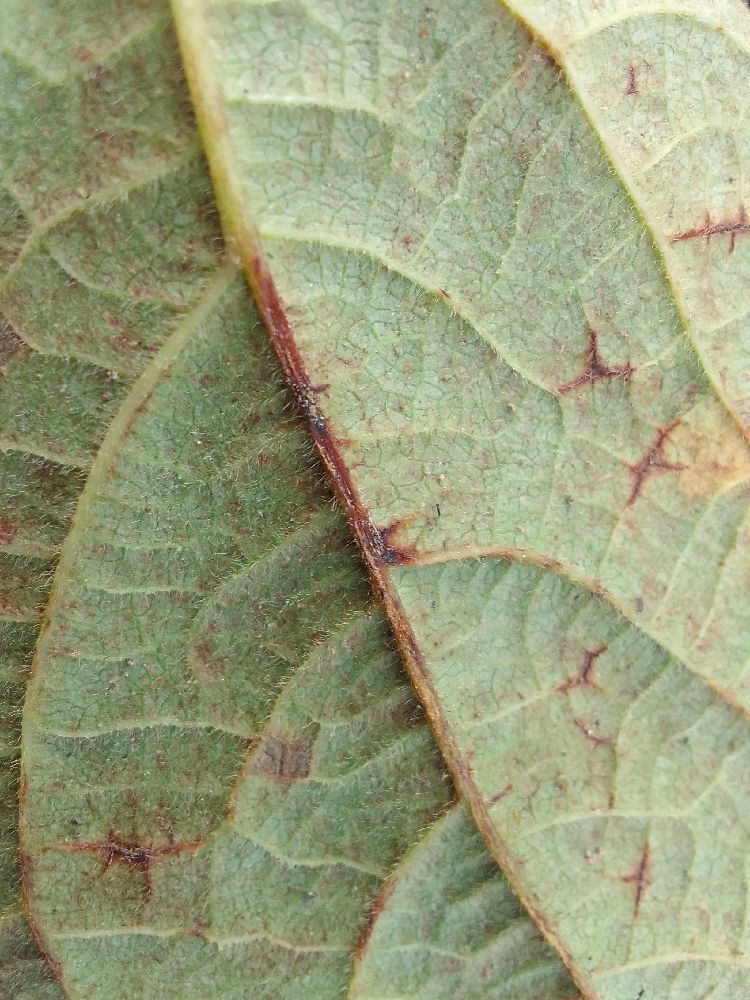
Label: anthracnose